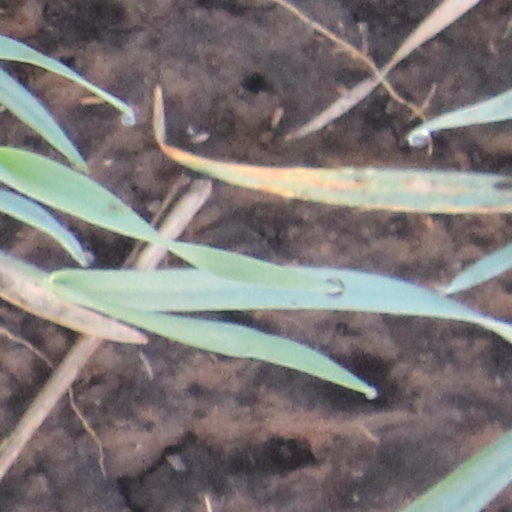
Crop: wheat